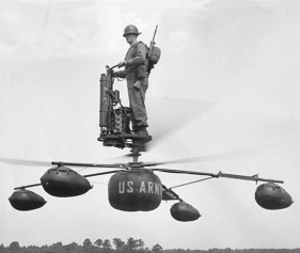
Ceci est la liste des hélicoptères militaires utilisés par les forces armées des États-Unis. La liste inclut également les projets et prototypes d'hélicoptères conçus pour l’armée américaine. La liste est triable en fonction de plusieurs critères.
Le HZ-1 Aerocycle, également connu sous le nom YHO-2 et DH-4 Heli-Vector, était un « hélicoptère personnel » américain développé dans le milieu des années 1950 par la firme de Lackner.